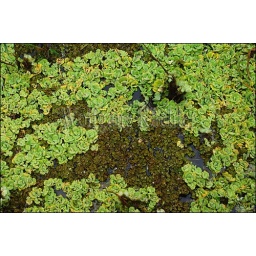
Peru, amazon river basin, near iquitos, maranon river, tributary, water lettuce and other floating plants on surface of river